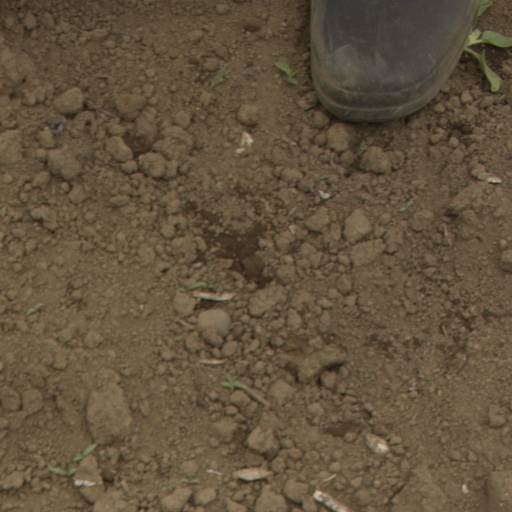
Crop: Jerusalem artichoke